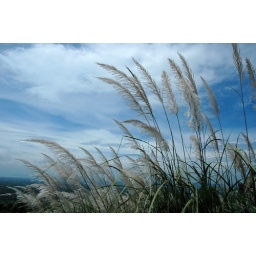
couldn't resist the urge to capture the tall cogon grass dancing in the breezes framed by that blue sky